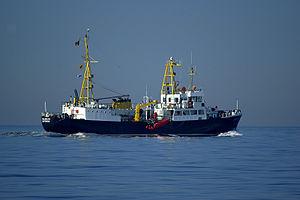
Le RV Zeeleeuw était un navire océanographique opérationnel en mer du Nord et appartenant au gouvernement flamand. En 2013, il est offert à l'État kényan pour effectuer le même type d'opération dans l'océan Indien et rebaptisé RV Mtafiti.